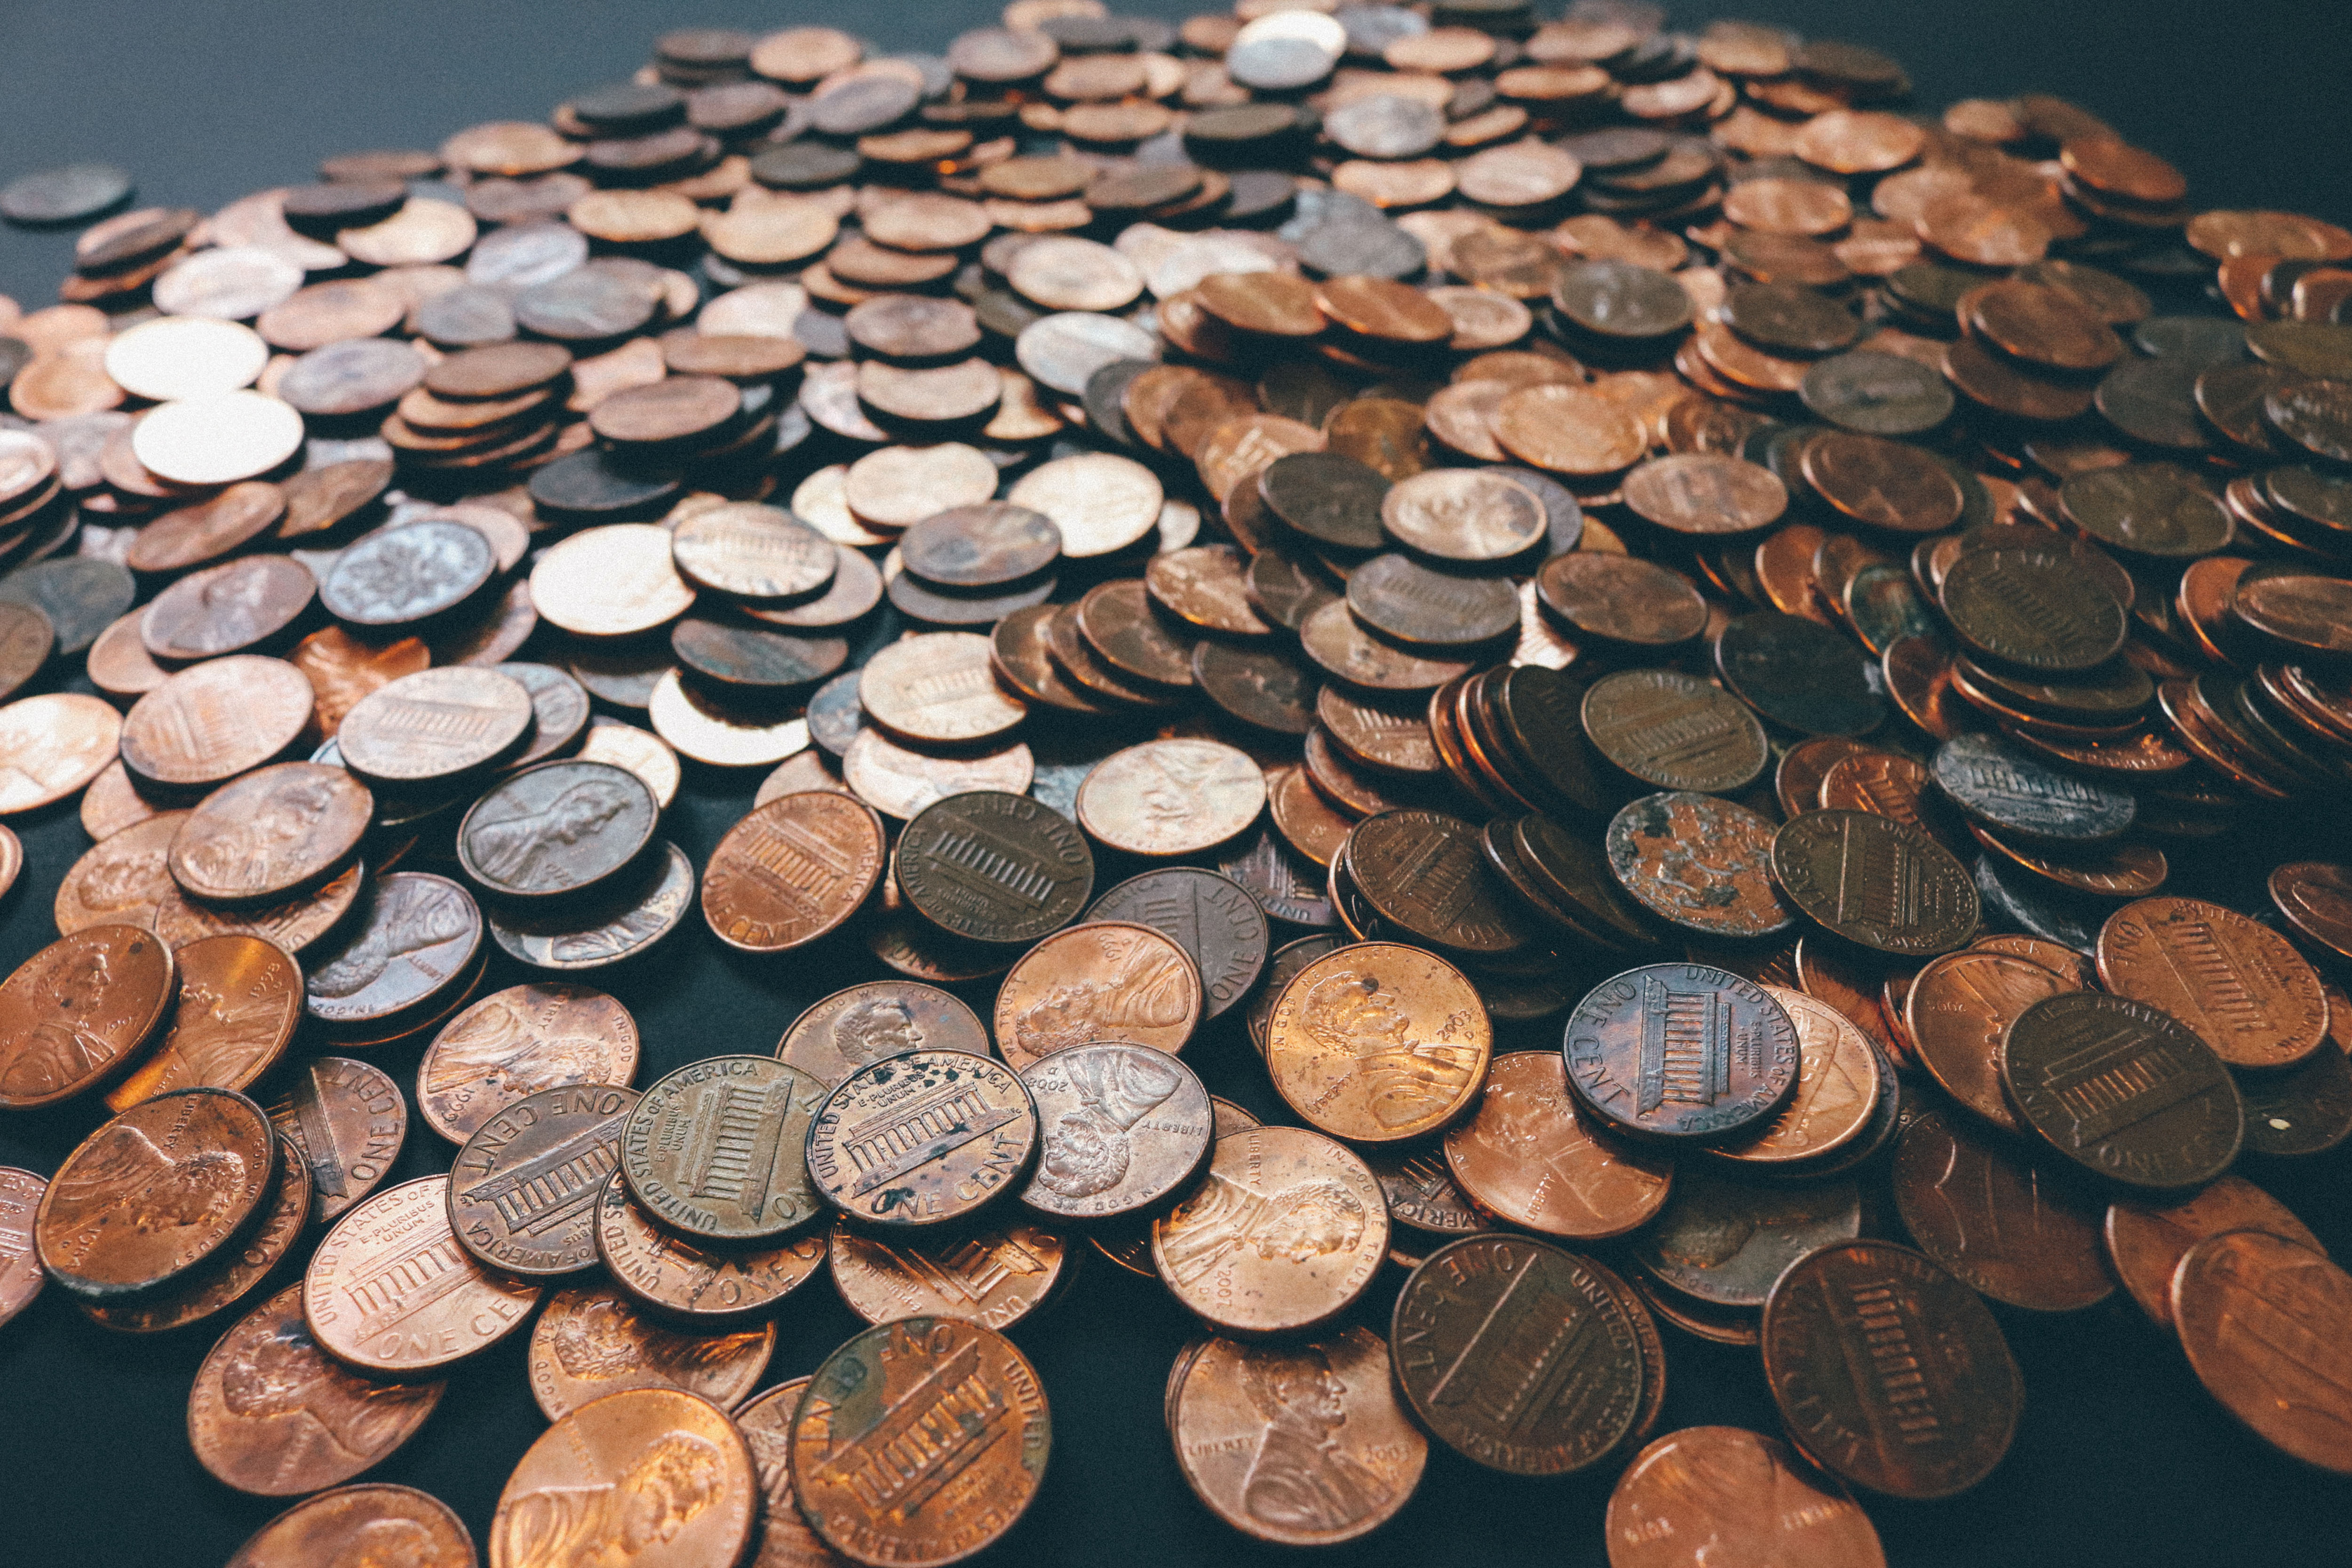
money, coin, currency, saving, cash, money handling, metal, treasure, stock photography, dime, wood, tree, copper